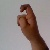
The image shows a hand gesture representing the letter 'X' in Indian Sign Language.